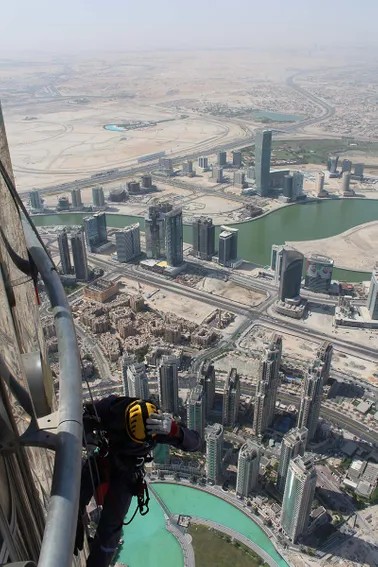
Landmark: Burj Khalifa